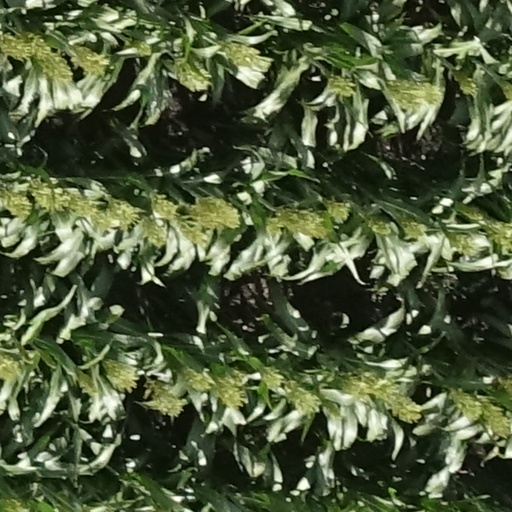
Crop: sorghum